Ryan Blaney

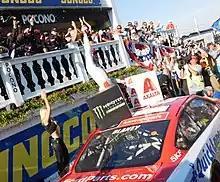
Blaney celebrating after winning the 2017 Axalta presents the Pocono 400

In 2017, fellow single-car team Go Fas Racing announced that they would loan their charter to the No. 21 Wood Brothers team, guaranteeing Blaney a spot in every race of the 2017 season. During the Daytona 500, Blaney, despite being caught up in an early wreck, charged from 5th on the final lap to place second to Kurt Busch. Blaney had a better race in April at Texas Motor Speedway, qualifying second to Kevin Harvick. He then passed Harvick early in the race to lead the next 148 laps and win the first two stages. However, a late-race pit stop error cost Blaney the race. He recovered from his mishap and finished 12th. At Kansas, Blaney won his first career Cup Series pole. The race was primarily a duel between him and Martin Truex Jr. After battling Truex for 3 restarts, Truex pulled away to win the race while Blaney finished fourth.